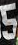
Number: 5